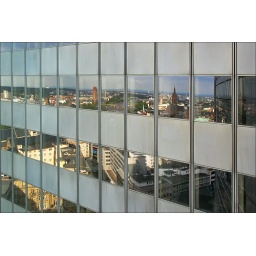
reflections of frankfurt in a building opposite to the commerzbank tower